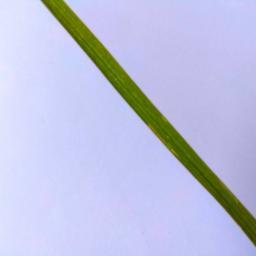
Label: Rice___Healthy